Adam Clark (engineer)

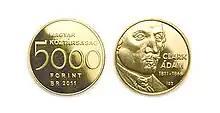
A commemorative coin was issued in honour of the 200th anniversary of Clark's birth.

Because of his contributions to the Budapest cityscape and his support for the Revolution of 1848, Clark became "something of a folk hero in Hungary". He is virtually unknown in his native Scotland, however. In 1912, the public square between the Széchenyi Chain Bridge and the Buda Tunnel was renamed "Clark Ádám tér" ("Adam Clark Square") in his honour. Adam Clark Square contains Hungary's Zero Kilometre Stone. Clark was deprecated somewhat by the Hungarian People's Republic during the 1950s, due to his association with the aristocracy, but his reputation was rehabilitated by later governments. In 2011, the Hungarian National Bank issued a 5000 forint coin to commemorate the 200th anniversary of Clark's birth. It was designed by László Szlávics. A floating crane of 200 t lifting capacity, used in the raising of the sunken passenger ship "Hableány" is named after him.